Tom O'Brien (American football)

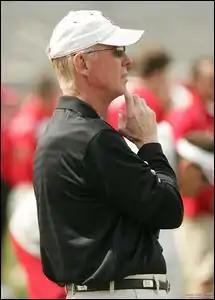

Thomas P. O’Brien, Jr. (born October 5, 1948), is a former American college football coach and player. He served as the head football coach at Boston College from 1997 to 2006 and North Carolina State University from 2007 to 2012, compiling a career college football head coaching record of 115 wins and 80 losses.